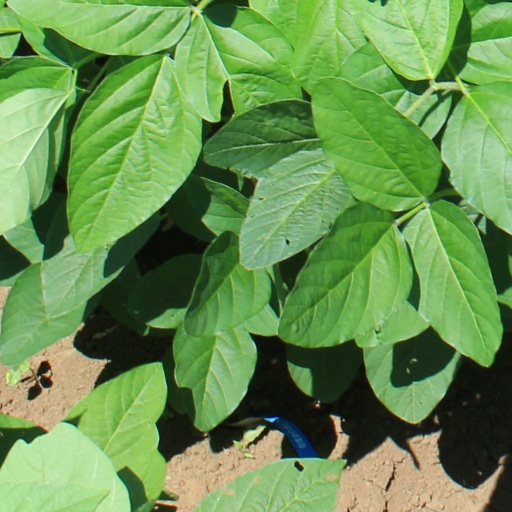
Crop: soybean